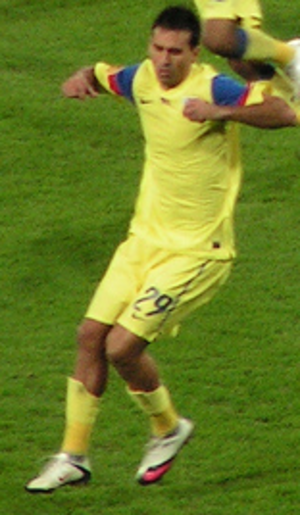
Éder José de Oliveira Bonfim est un footballeur brésilien né le 3 avril 1981 à Cuiabá.